Lilongwe

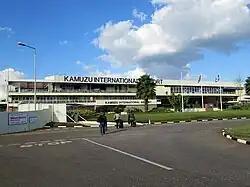
Kamuzu International Airport.

Kamuzu International Airport (LLW) is located to the north of the city, approximately 7 kilometers from the City Centre (Central Business District). Kamuzu International Airport is the country's oldest airport.